Malcolm Sargent

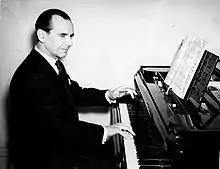
middle aged white man seated at the keyboard of a grand piano

In the 1920s Sargent became one of the best-known English conductors. In London, he succeeded Boult as conductor of the Robert Mayer Concerts for Children from 1924 to 1939. In the provinces he conducted the British National Opera Company in "The Mastersingers" on tour in 1924 and 1925, winning praise from music critics around the country. In 1925 he conducted his first broadcast performance for the BBC: more than two thousand more followed over the next four decades.